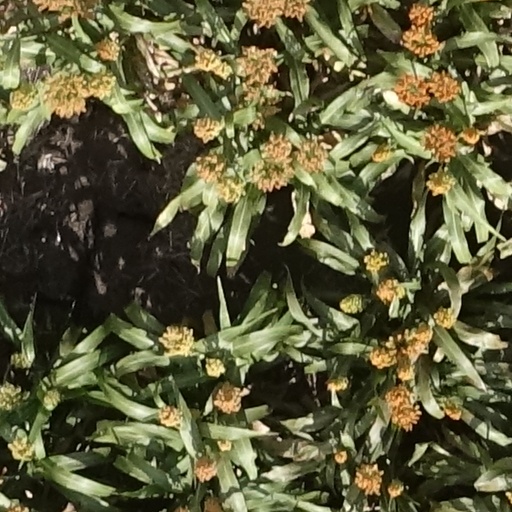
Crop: sorghum